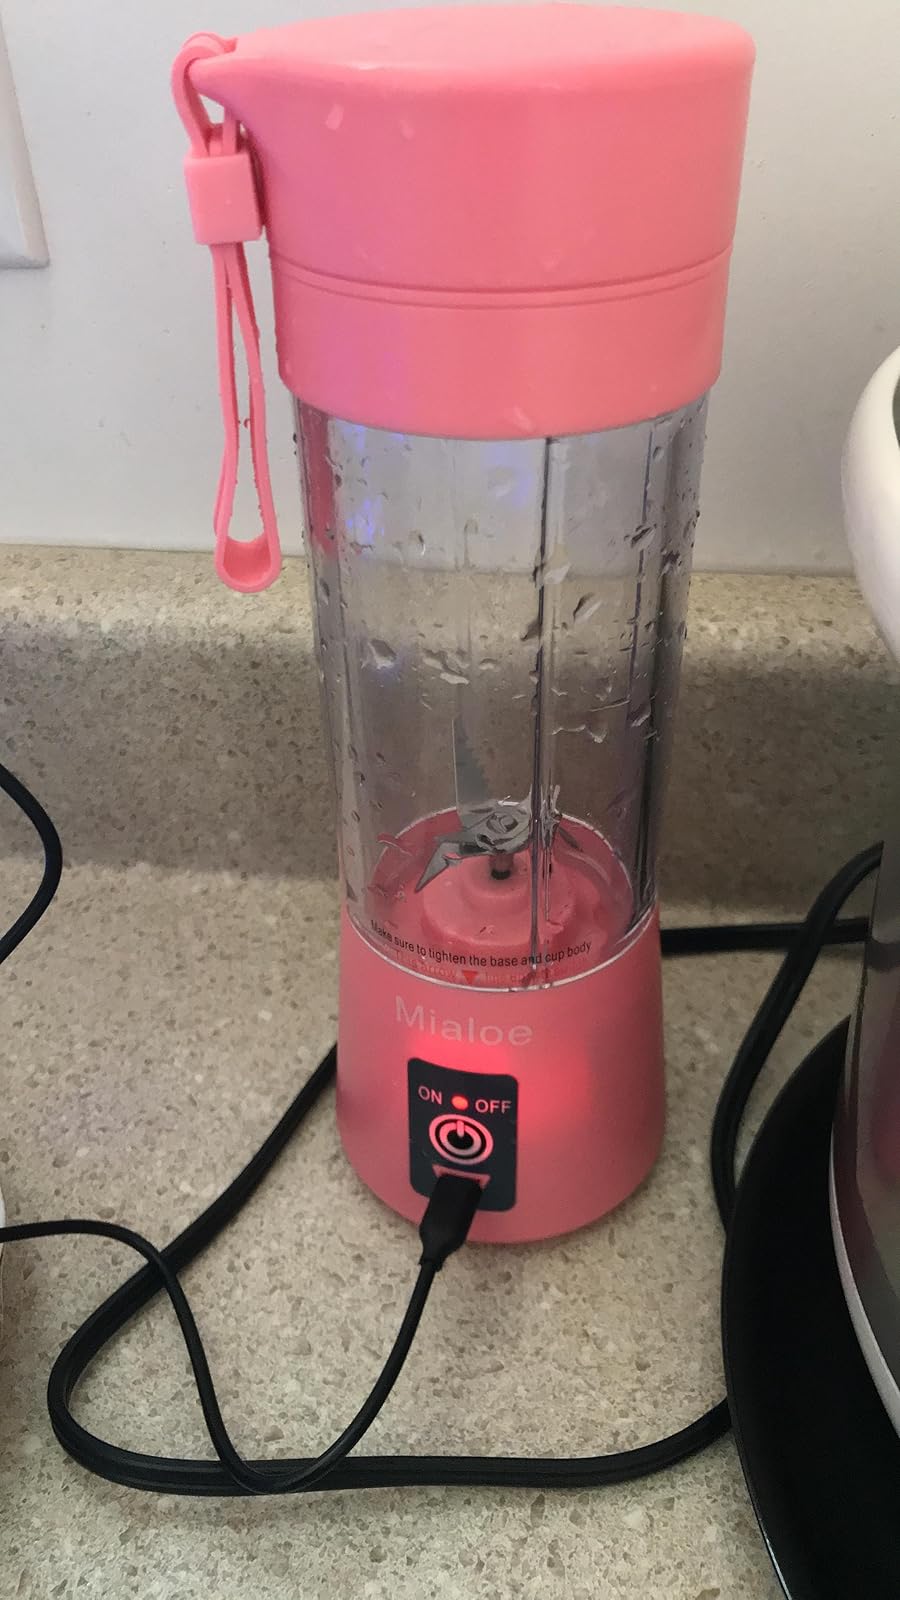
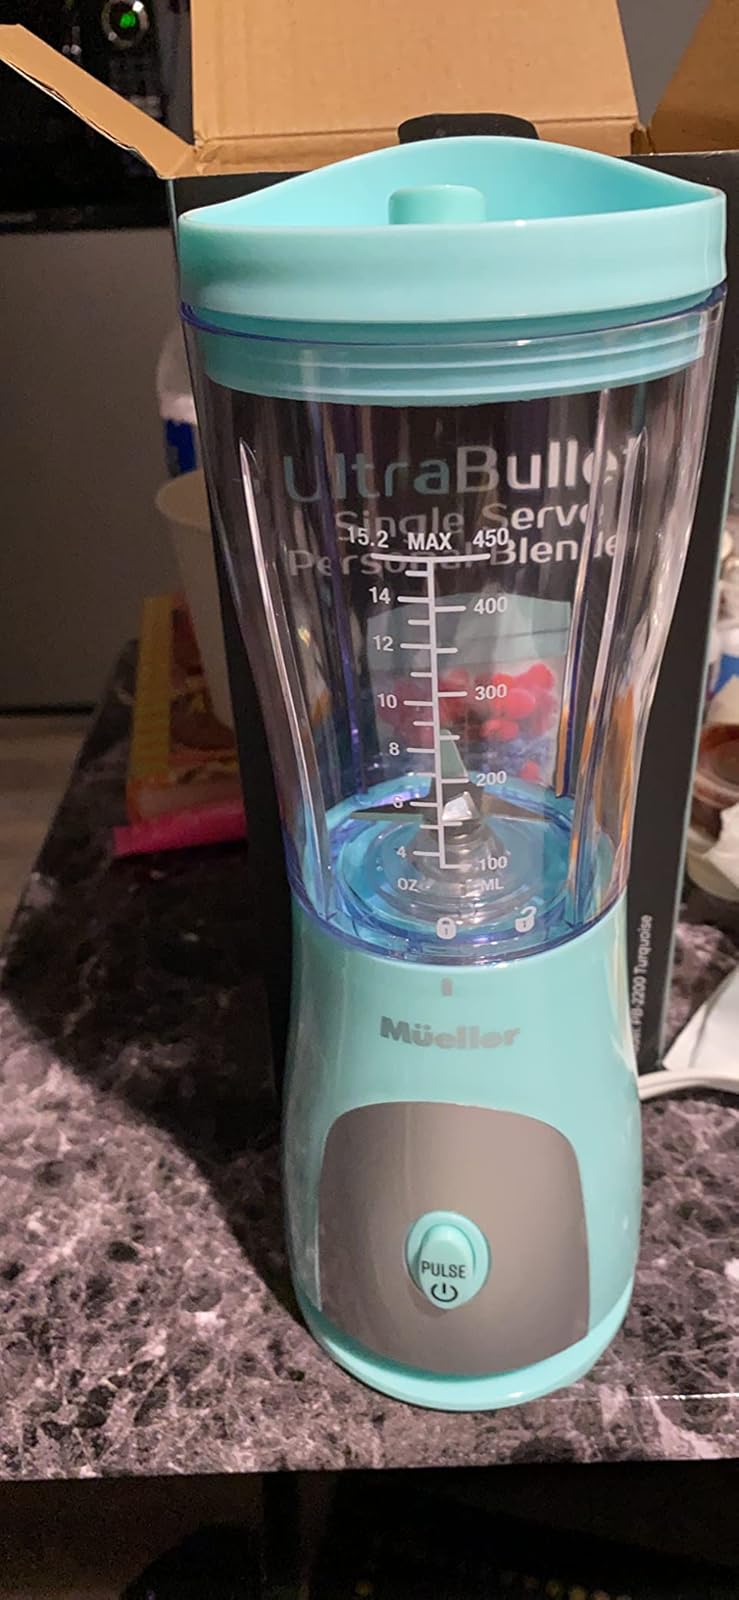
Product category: items_blender
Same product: no